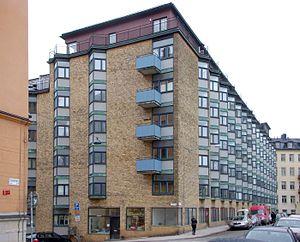
Backström & Reinius est un cabinet d'architectes suédois basé à Stockholm qui fut actif de 1936 à 1980.